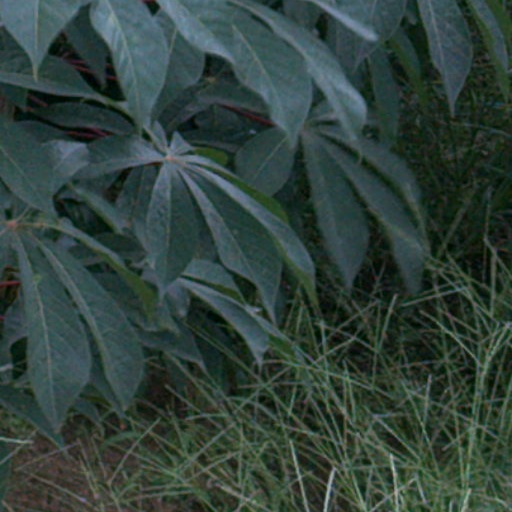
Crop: cassava